Marianne Faithfull

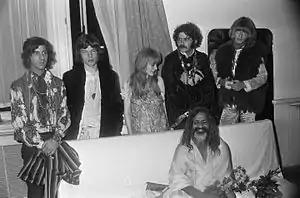
Michael Cooper, Mick Jagger, Marianne Faithfull, Shepard Sherbell, Maharishi Mahesh Yogi, and Brian Jones at the Royal Concertgebouw on 1 September 1967

Faithfull ended her relationship with Jagger in May 1970 after starting an affair with Anglo-Irish nobleman "Paddy" Rossmore. She lost custody of her son in that same year, which led to her attempting suicide. Faithfull's personal life went into decline and her career went into a tailspin. She made only a few public appearances, including an October 1973 performance with David Bowie singing Sonny & Cher's "I Got You Babe".